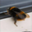
Label: bee